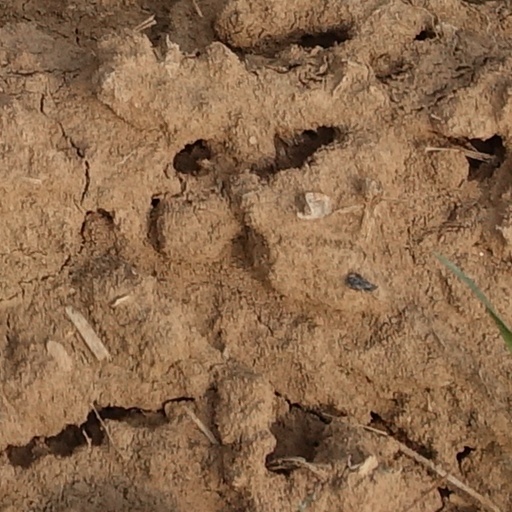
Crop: wheat